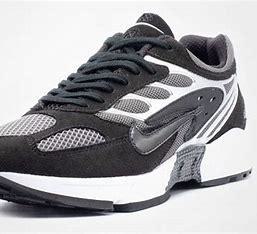
Brand: Nike
Model: Air Ghost Racer